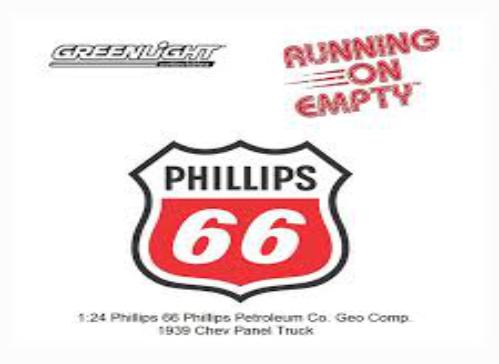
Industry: Transportation